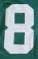
Number: 8